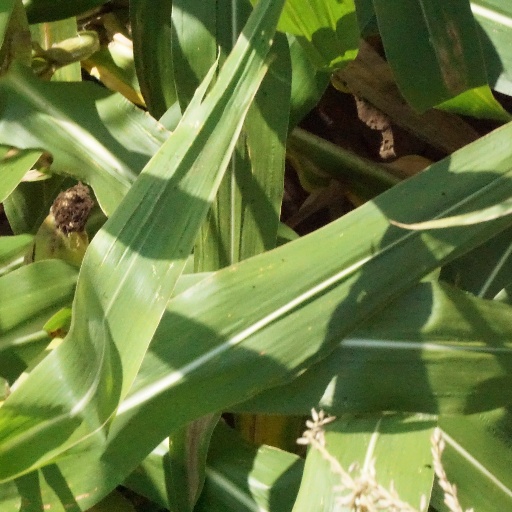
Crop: maize; corn